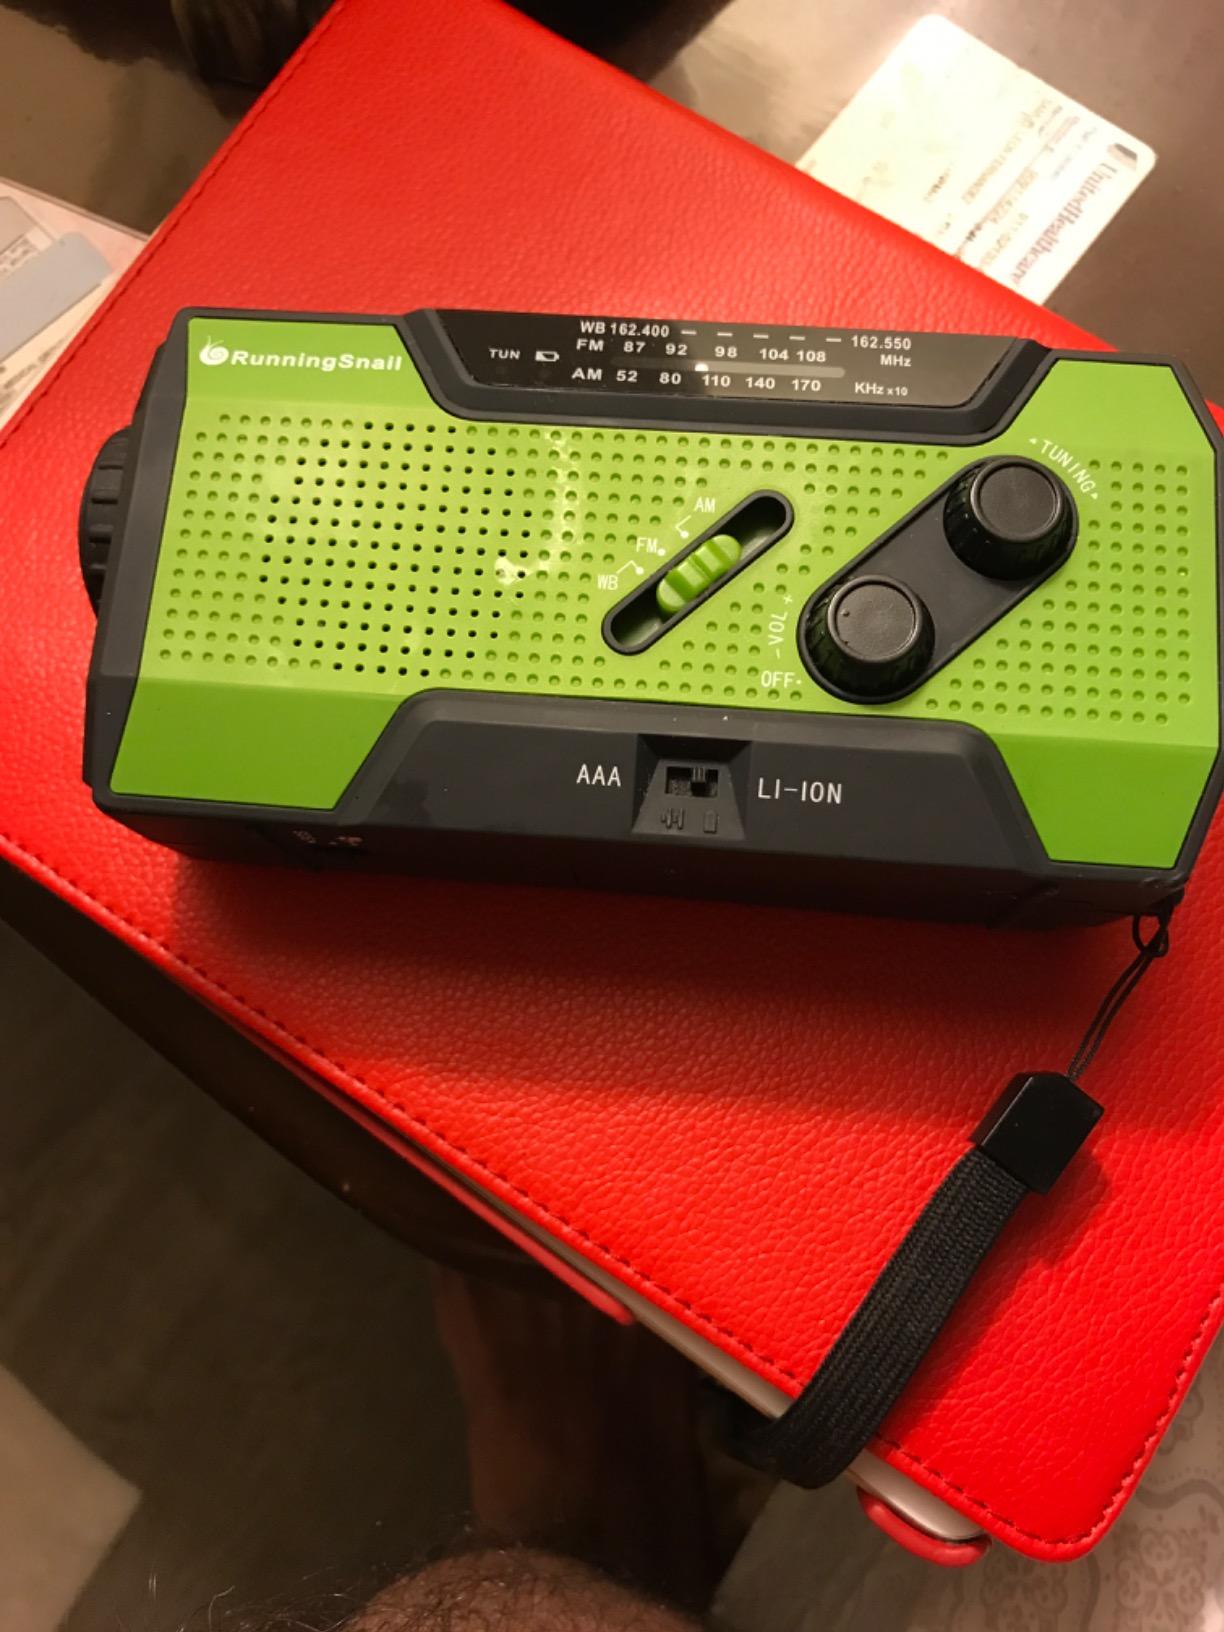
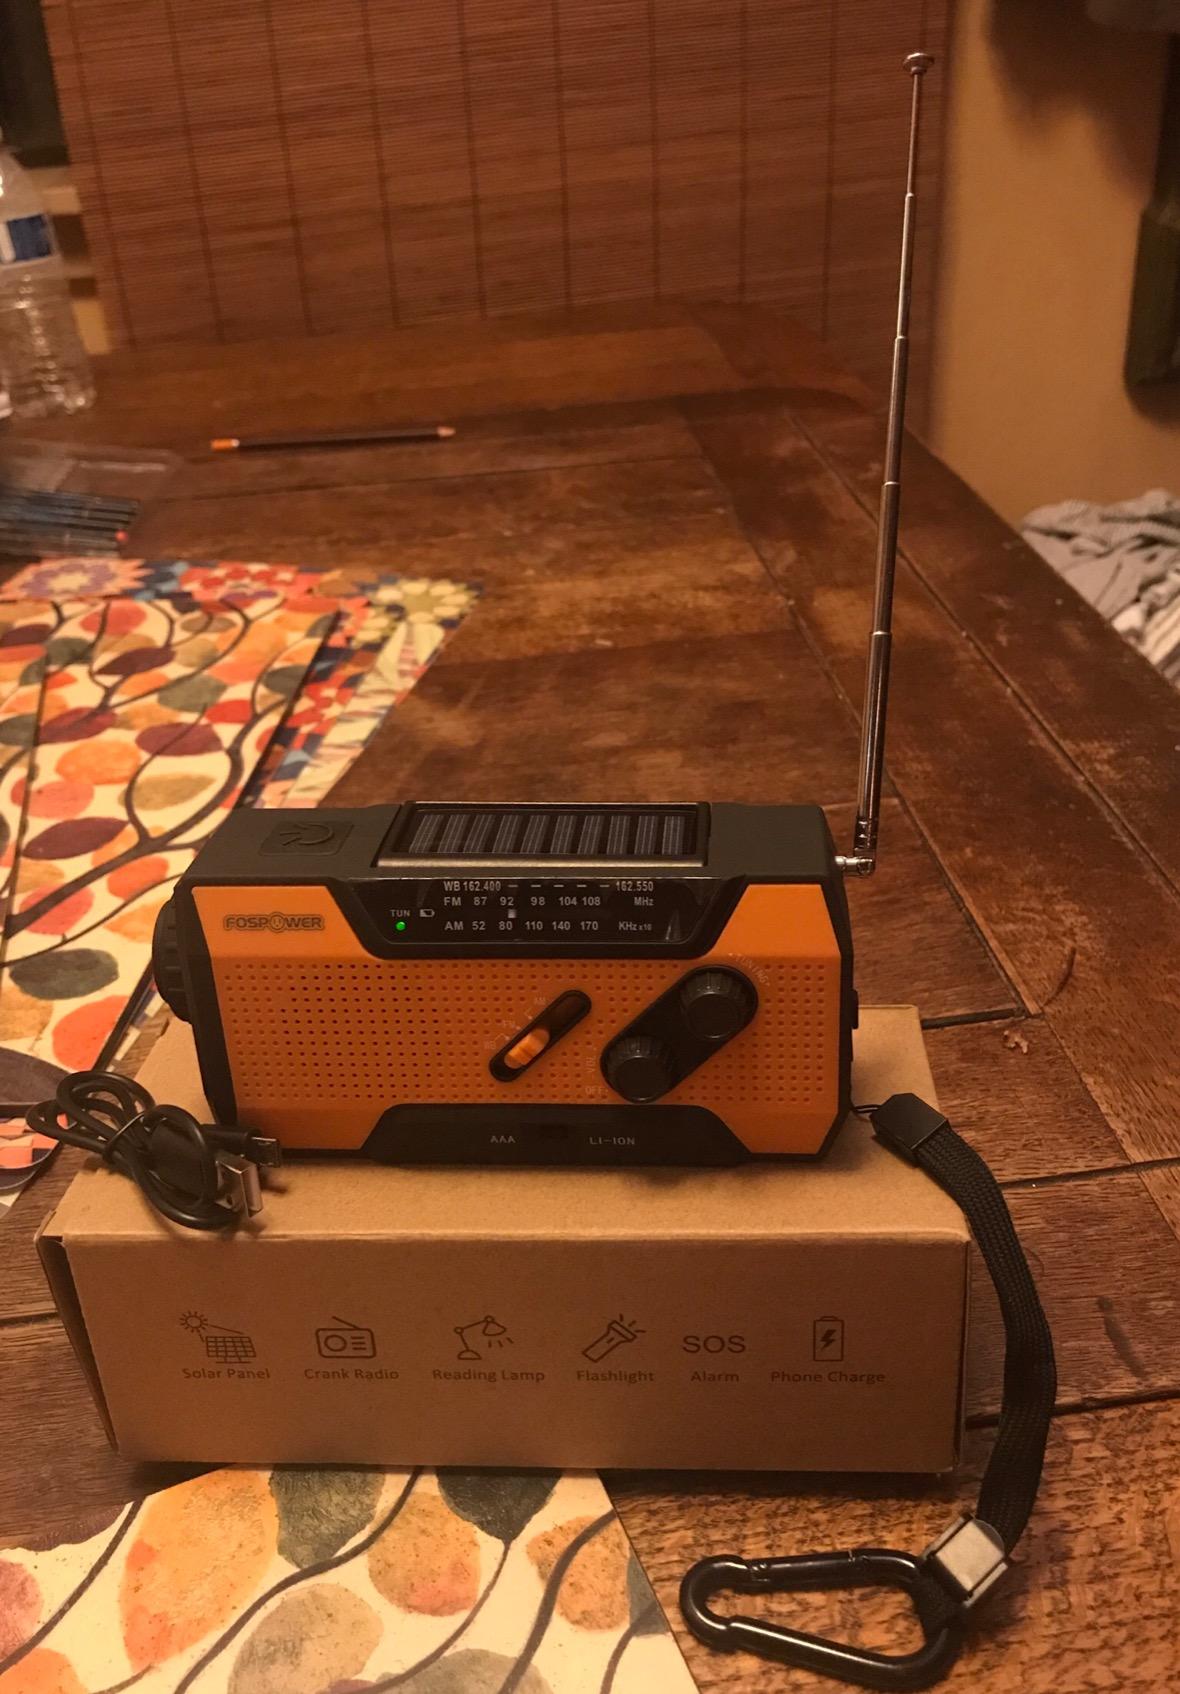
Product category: radio
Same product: no